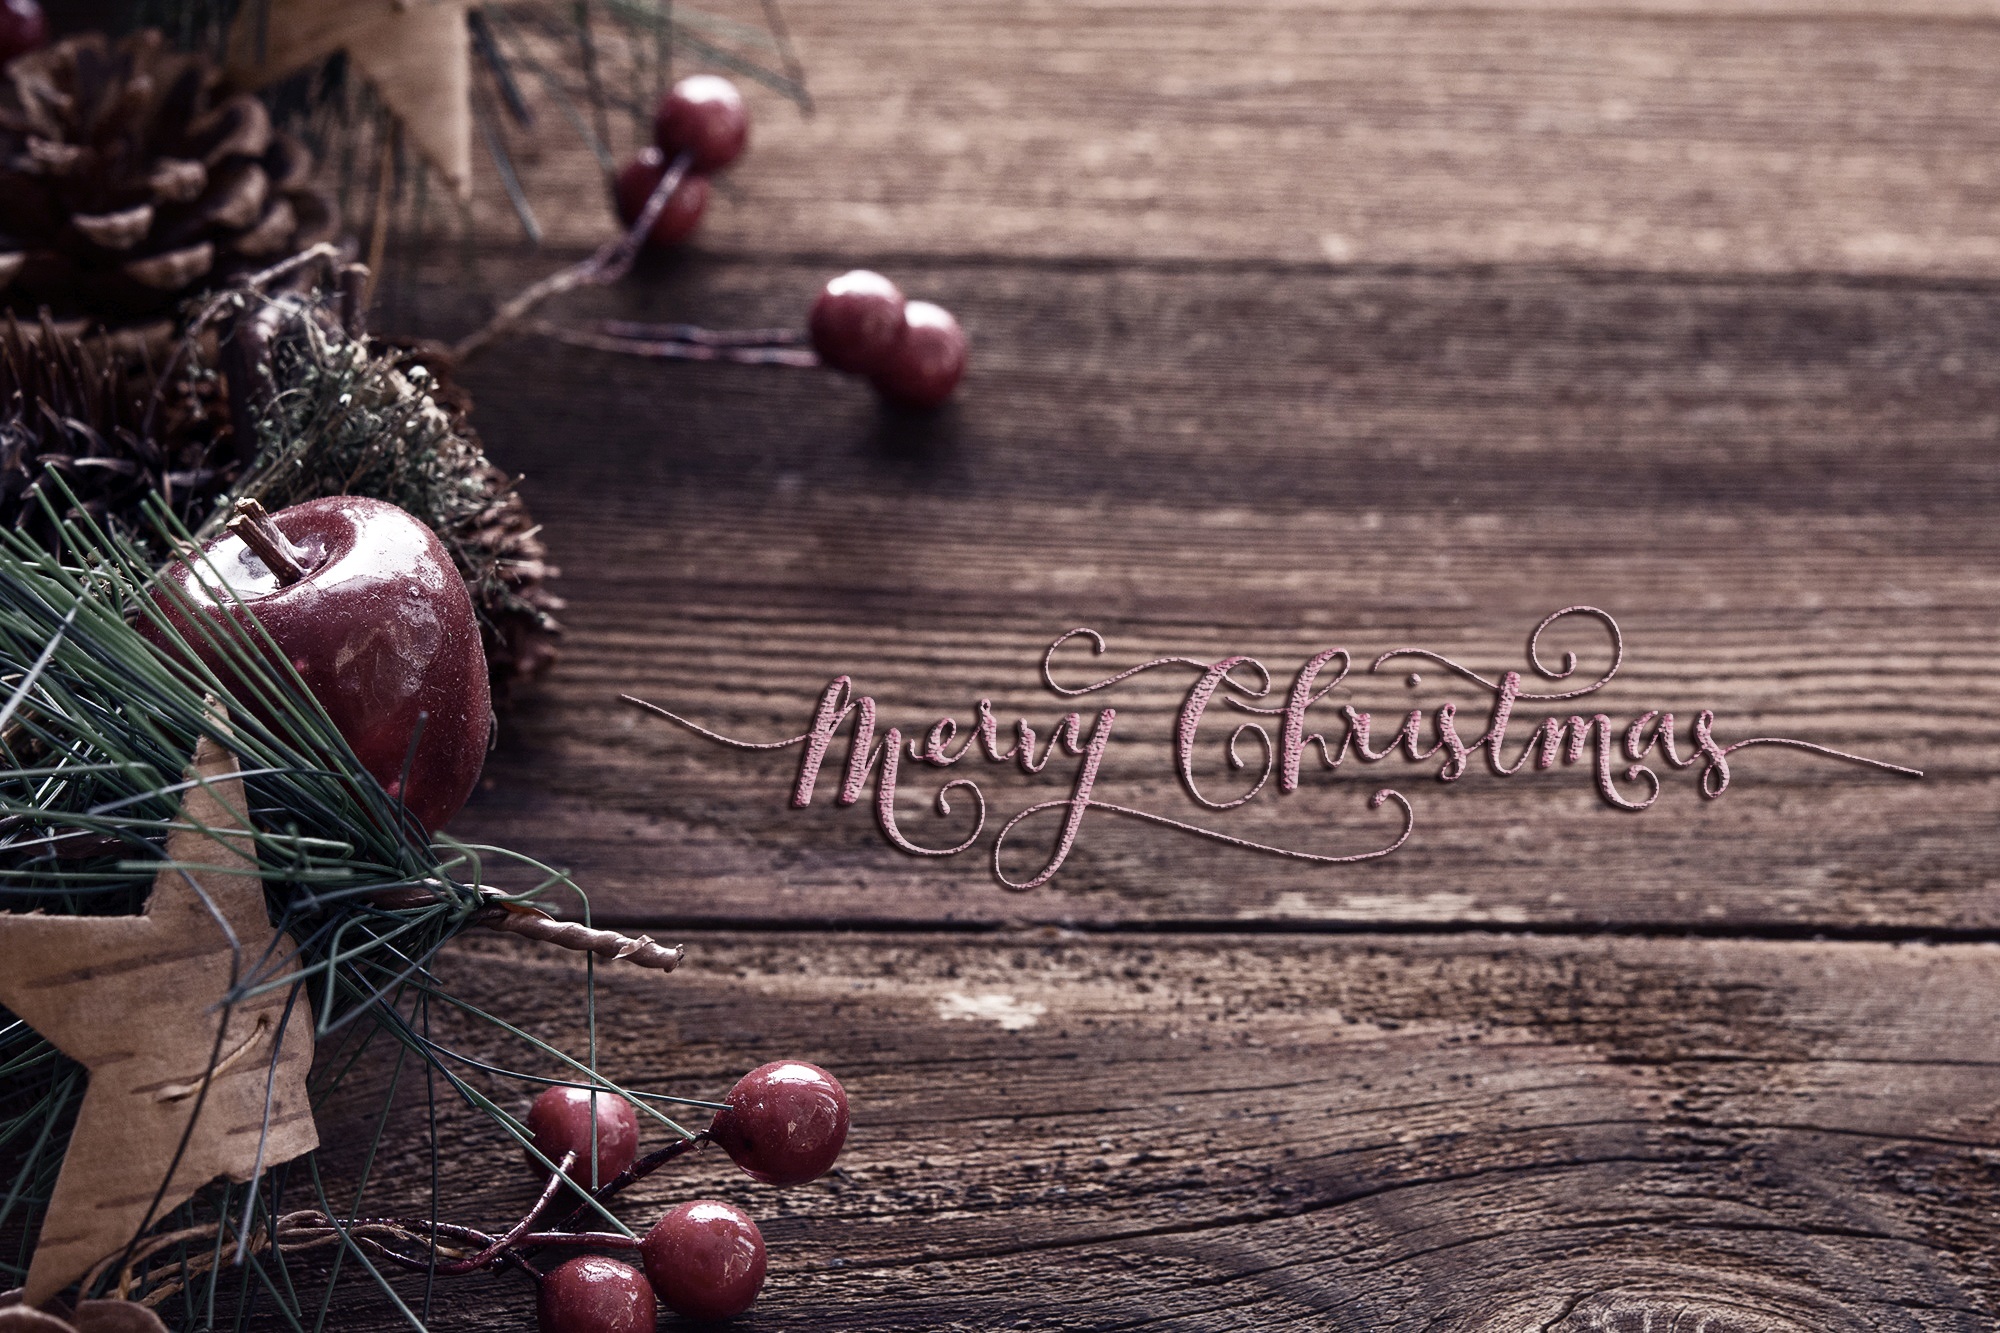
apple, winter, wood, leaf, flower, foliage, love, spring, green, red, color, christmas, fir, still life, painting, festival, decorations, emotion, still life photography